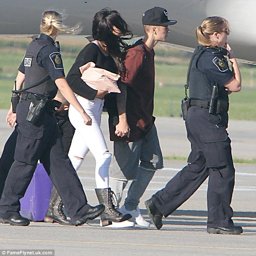
his favourite girl : opted for comfortable footwear as she was seen sporting black boots while she held onto a pink clutch